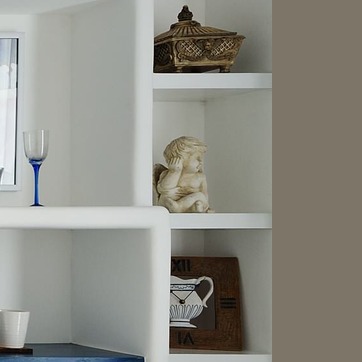
Material: ceramic